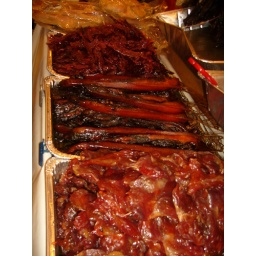
Shopping in china town cny market - waxed ducks and cured meats